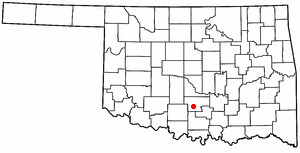
Elmore City est une ville du comté de Garvin, dans l'Oklahoma, aux États-Unis. Elle est située à environ 90 km au sud d'Oklahoma City. La population était de 697 habitants au recensement de 2010. Elle a été nommée d'après J.O. Elmore.